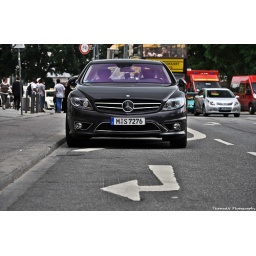
Pretty rare car spotted in Munich last summer. I think this color looks awesome.